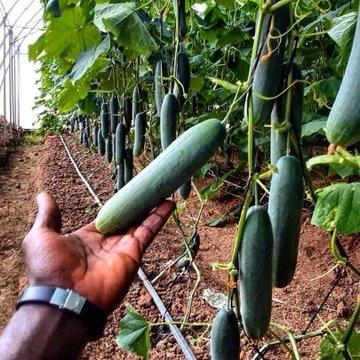
Zao la biashara aina ya tango, likiwa limezaliana kwa wingi katika shamba, ambapo mkulima, anakagua ubora wa zao hilo, ili kuliandaa moja kwa moja kwenda sokoni, kwaajili ya kupata wanunuzi , watakaoweza kununua, na kumfanya kujiingizia kipato.